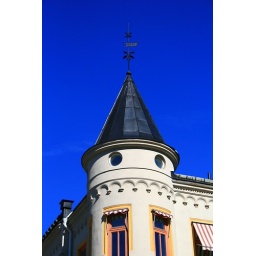
pretty tower house in falun, dalecarlia, sweden